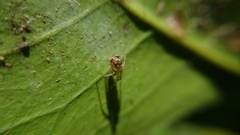
Species: Parasteatoda_tepidariorum